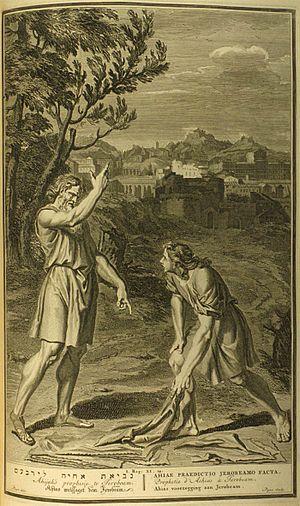
Achija est un personnage du premier livre des Rois, qui fait partie de la Bible. C'est un prophète hébreu de la tribu de Lévi. Il est originaire de Silo. Dans la Bible, il est appelé Ahias ou Ahiyya
Jéroboam Iᵉʳ est un personnage du premier livre des Rois, qui fait partie de la Bible. Fils de Nebath de la tribu d'Éphraïm, c'est le fondateur du royaume d'Israël du nord et le premier roi d'Israël de -931 à -910, après le schisme politique et religieux qu'il a provoqué.